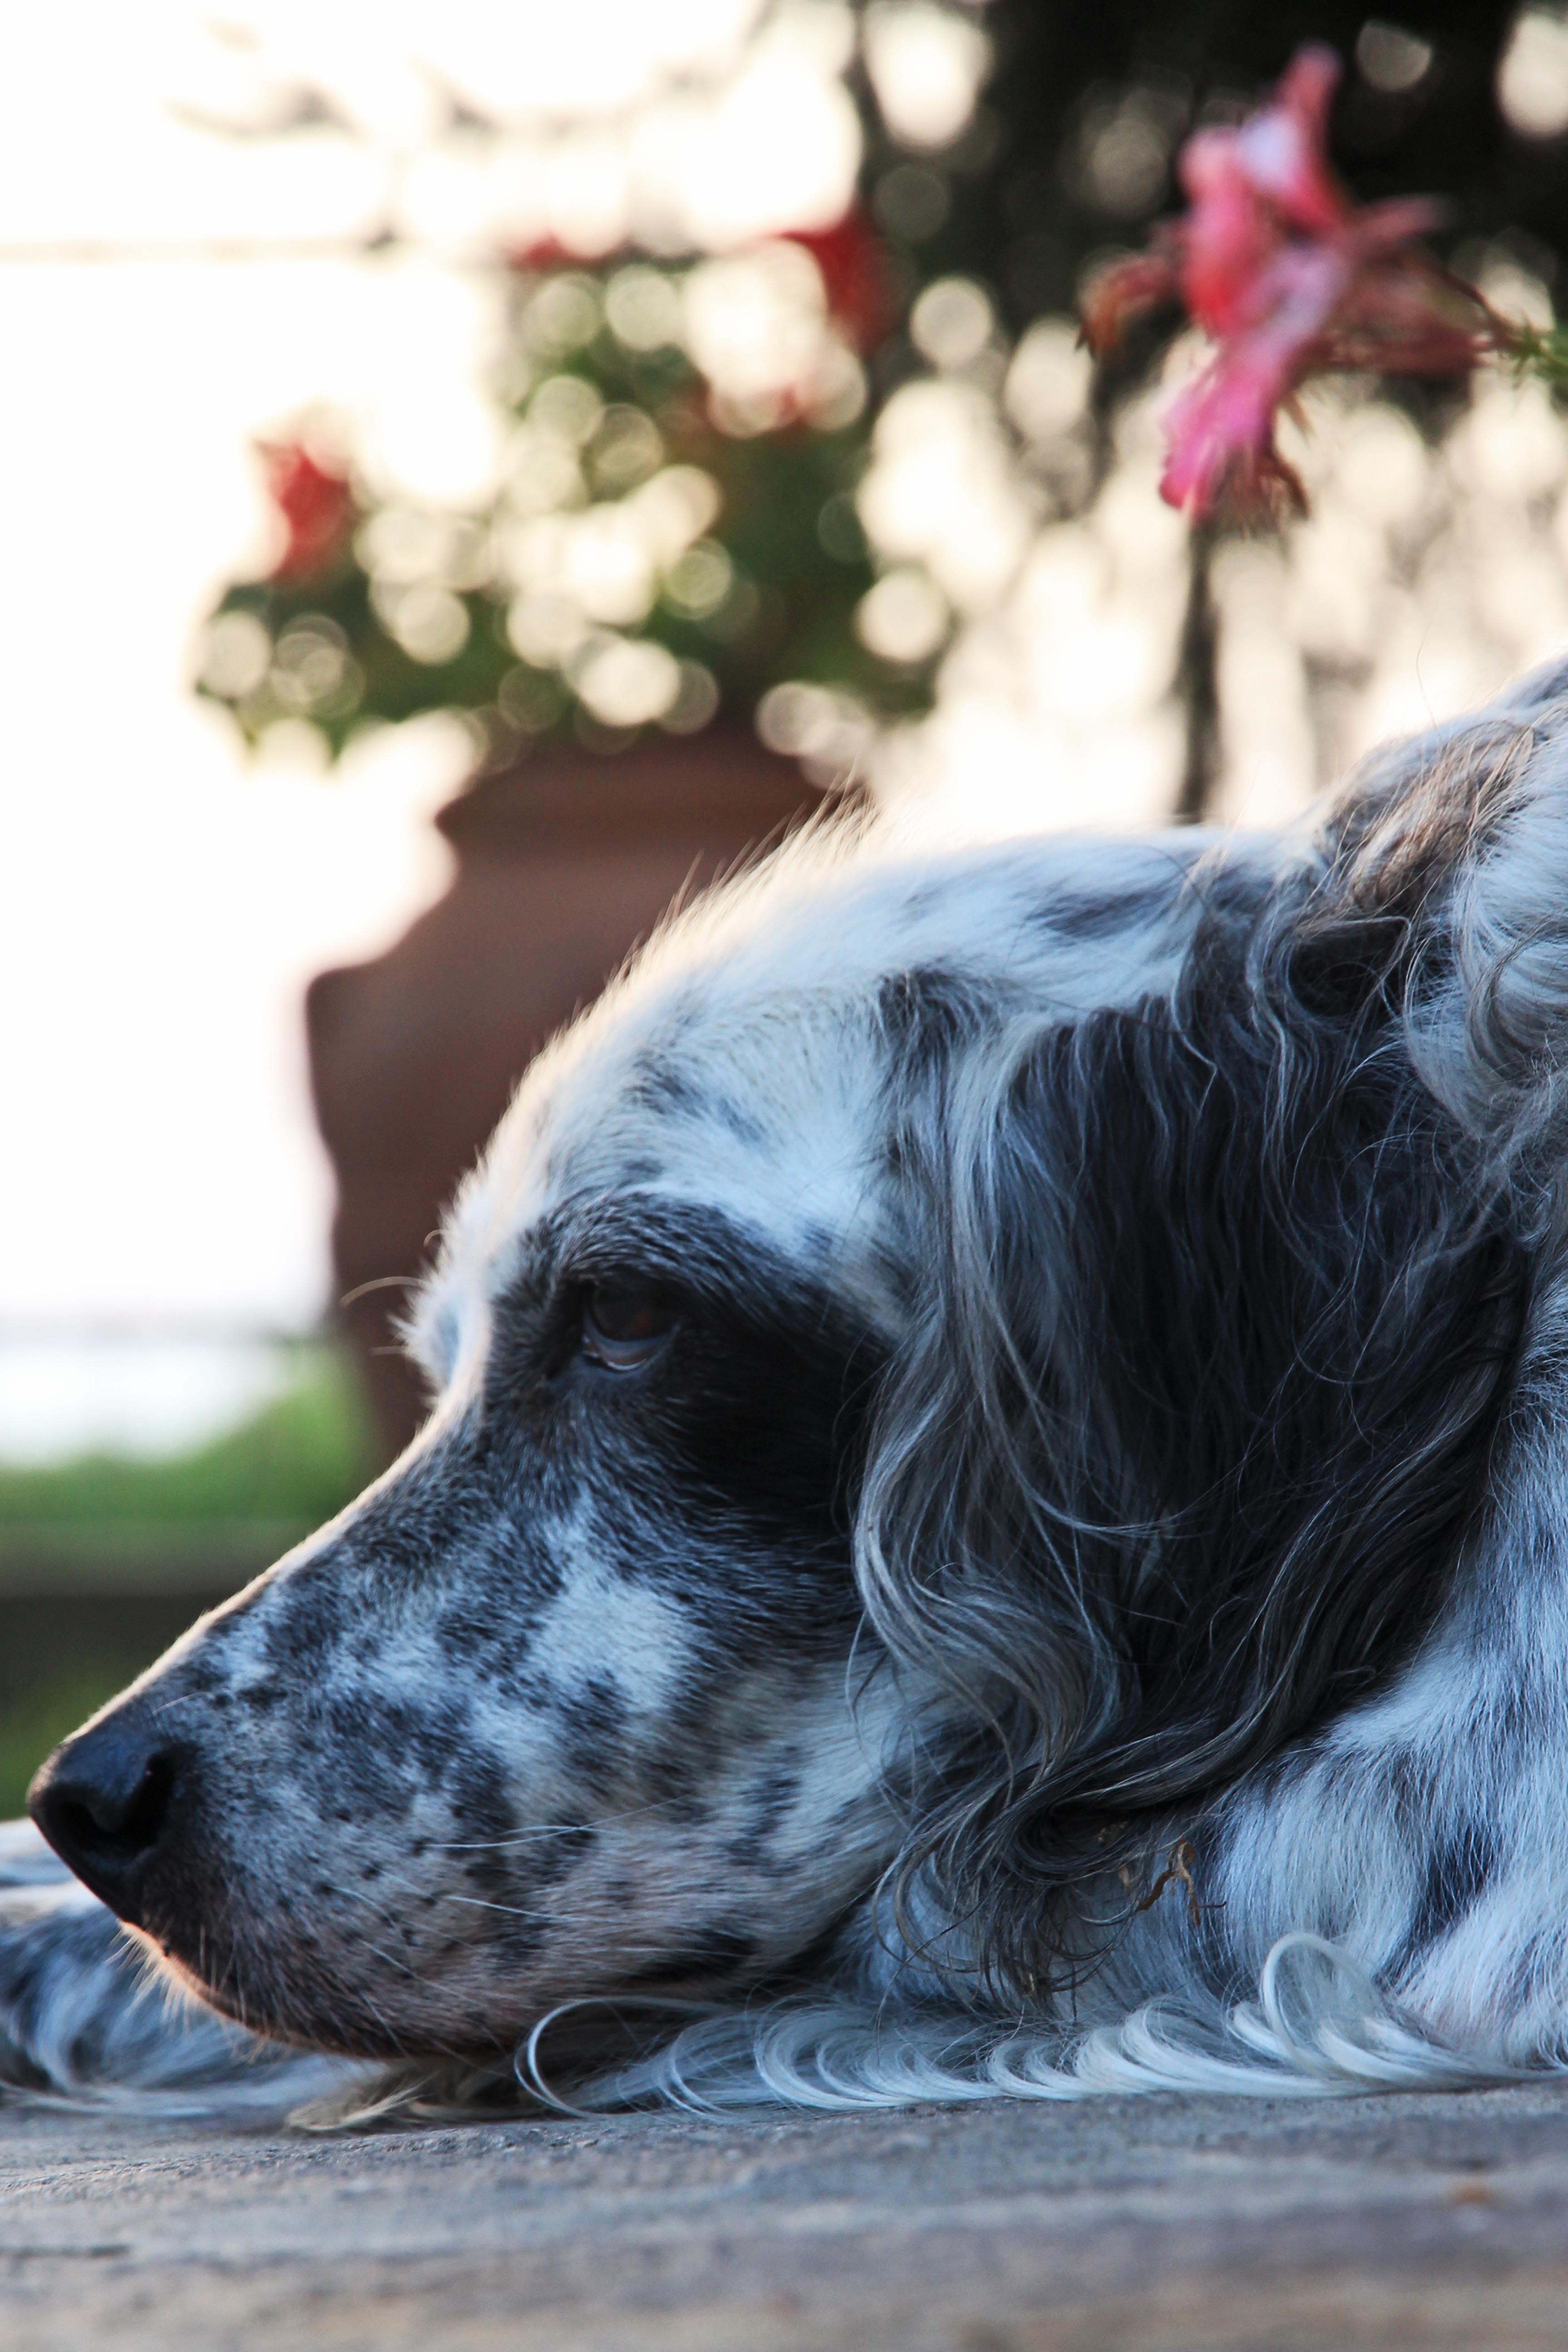
dog, sadness, mammal, vertebrate, muzzle, melancholy, thoughts, setter, dog like mammal